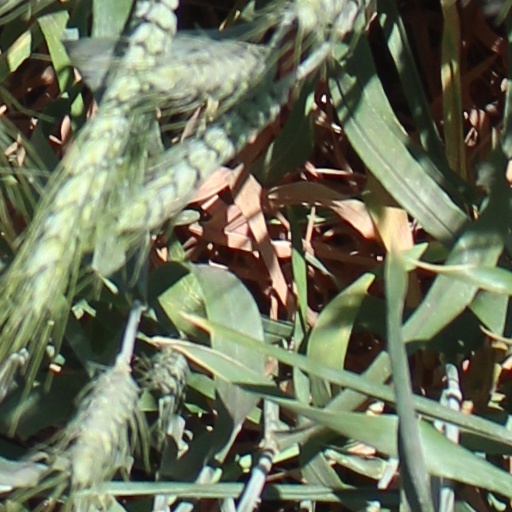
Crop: wheat